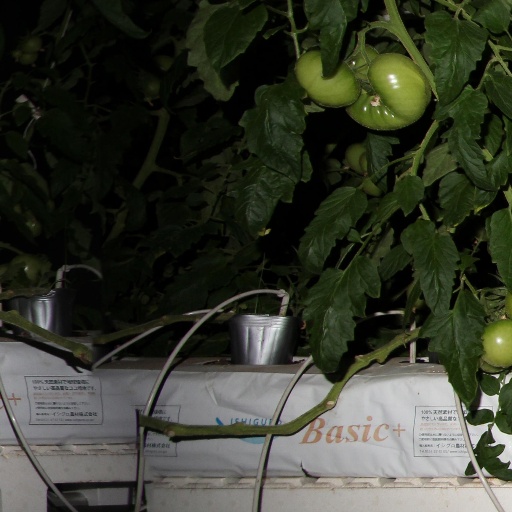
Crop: tomato